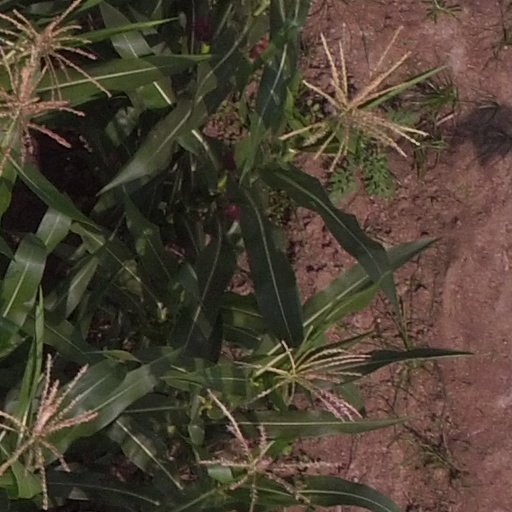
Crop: maize; corn